Sir Thomas Putt, 1st Baronet

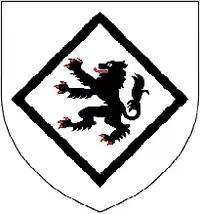
Putt arms: "Argent, a lion rampant within a mascle sable"

Sir Thomas Putt, 1st Baronet (1644–1686), of Combe, Gittisham, Devon, was an English politician.